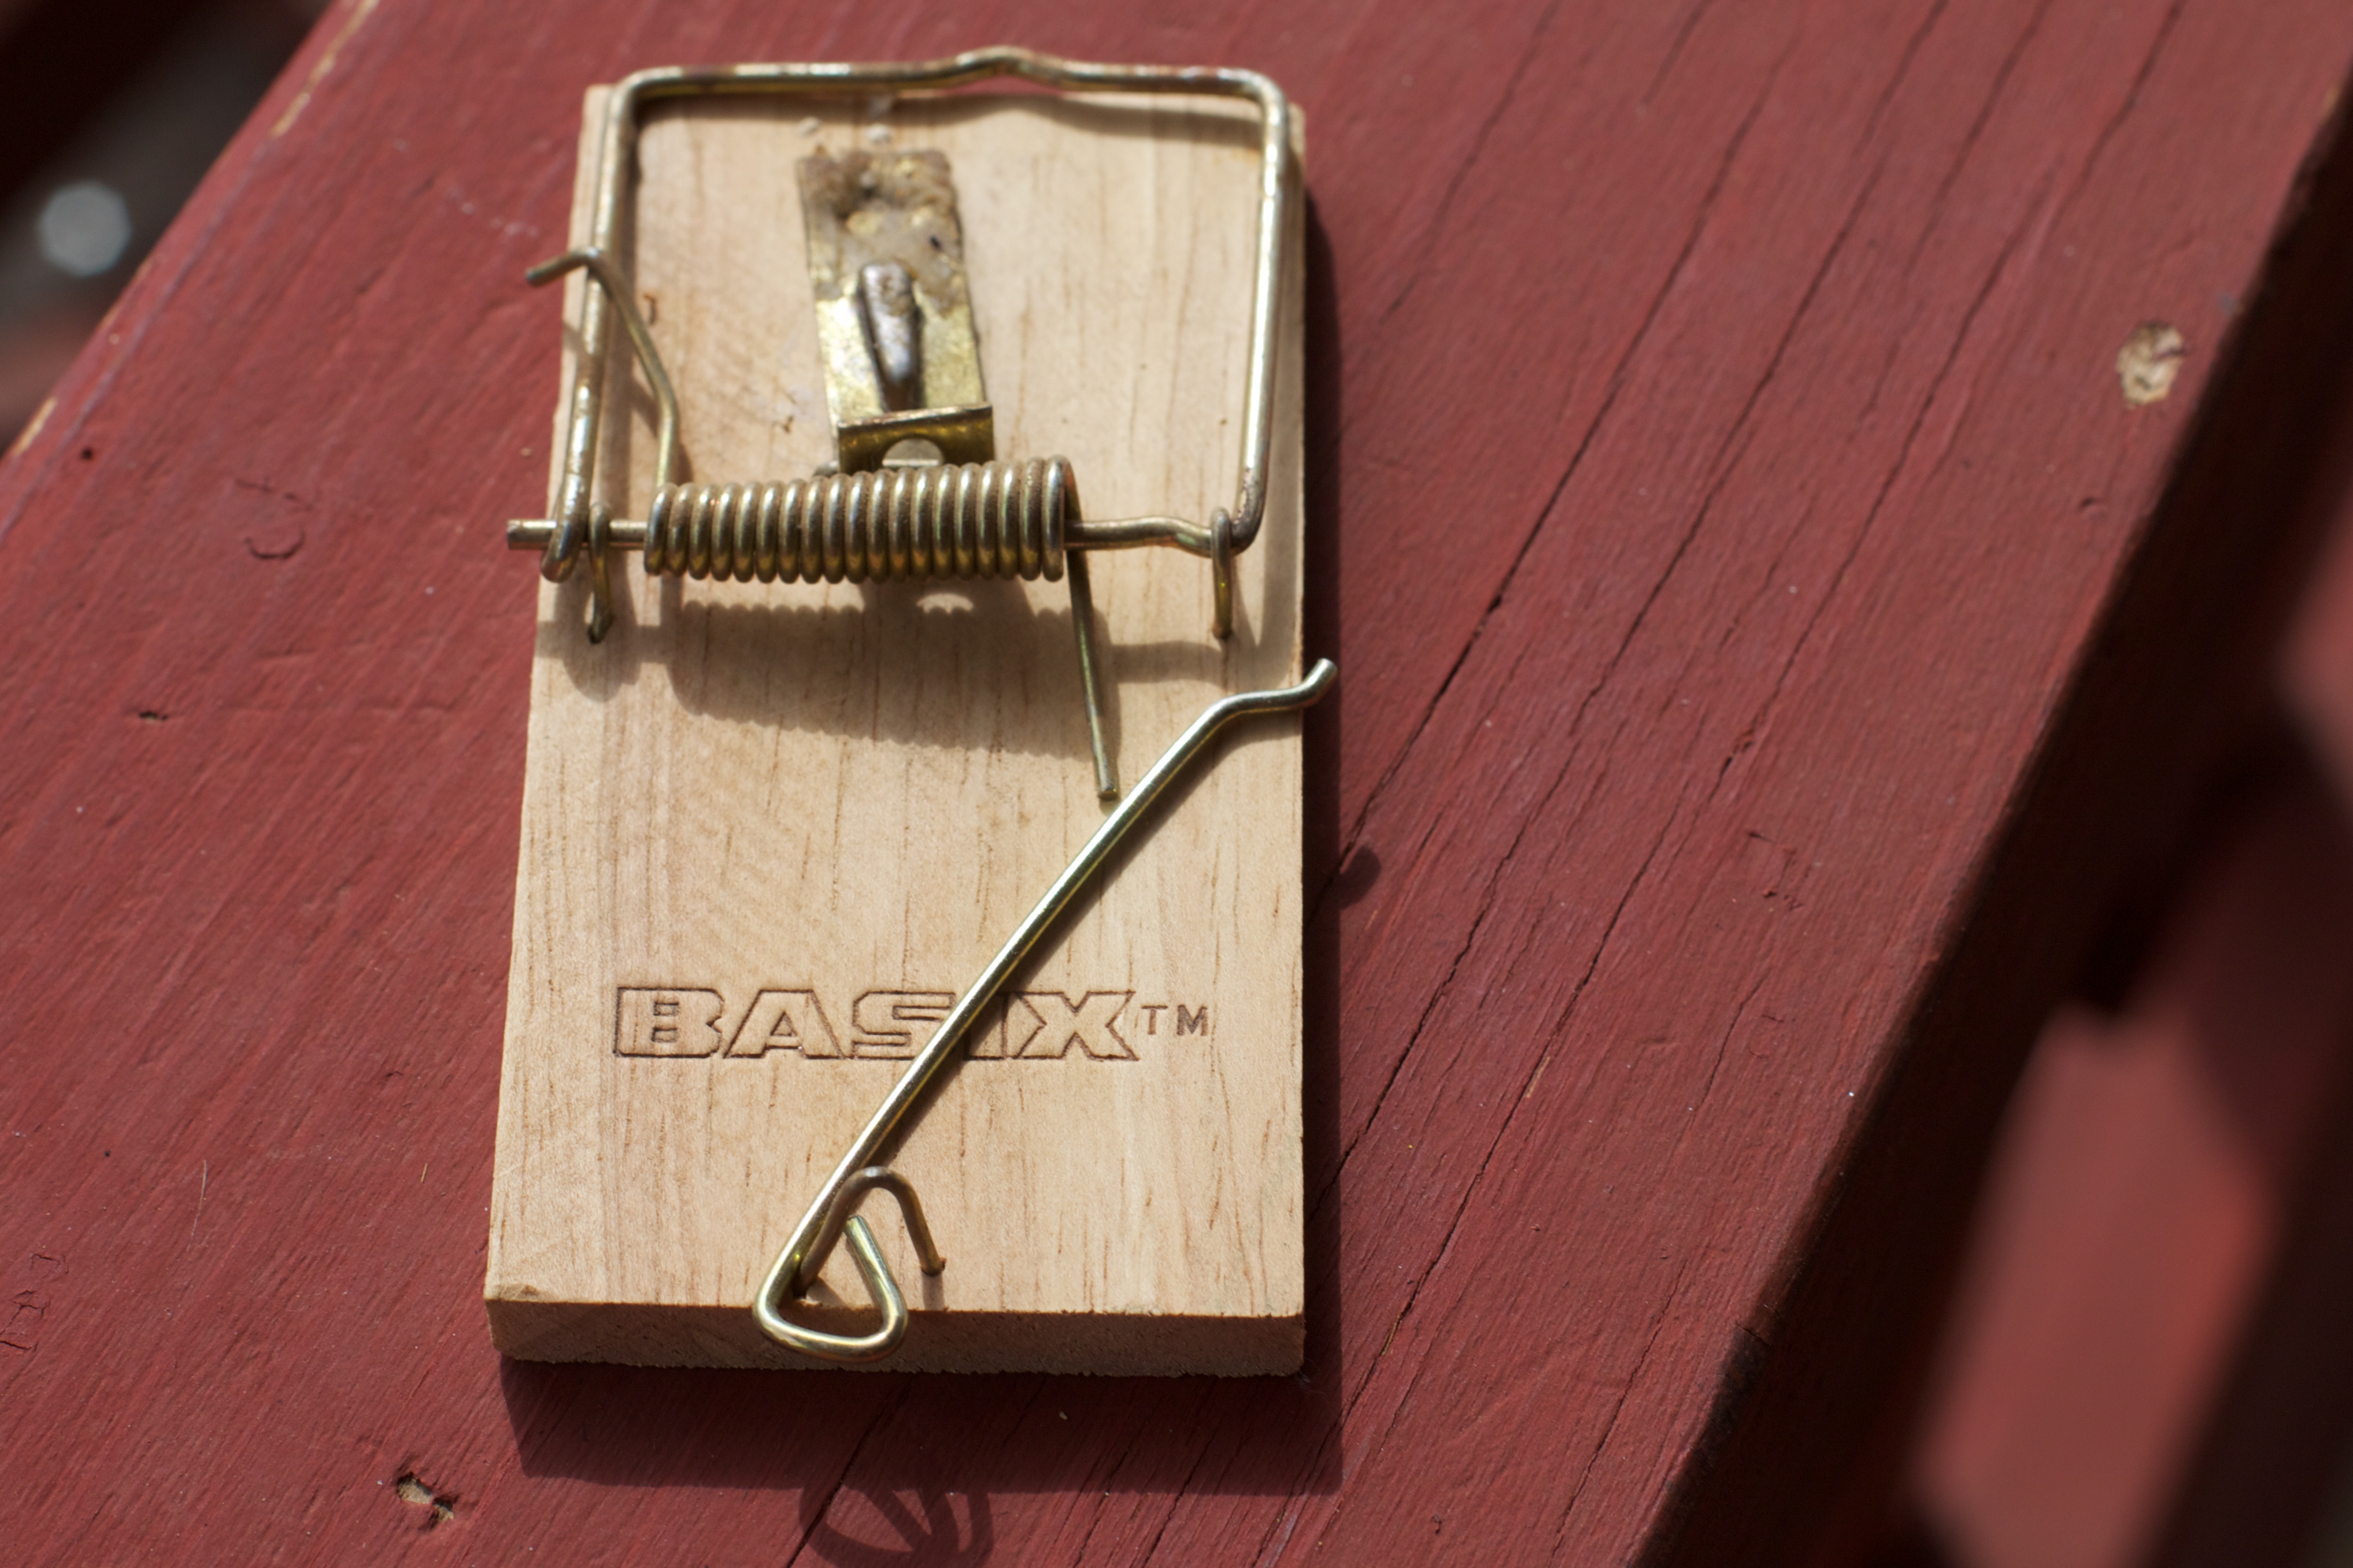
wood, lighting, ds106, mousetrap